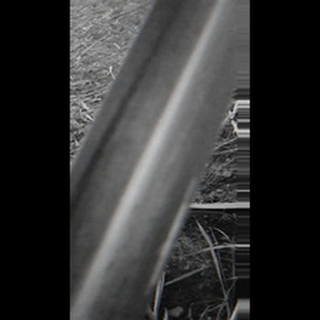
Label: sugarcane_yellow_leaf_disease